Hyperpolarization (physics)

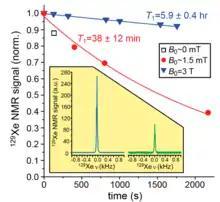
Figure 11. Xe(g) MRI studying in presence of high field vs T(longitudinal Spin Relaxation Time) during the decaying of hyperpolarization of Xe(g) in presence of magnetic field different strengths; 3.0 T for blue triangle, approximately 1.5 mT for red circles and approximately 0.0 mT for white squares. Hyperpolarized Xe(g) has transferred to kids bags then counted the decay time T in presence of different magnetic fields separately. Increasing the magnetic field strength (1.5mT to 3000mT) causing the decay time approximately up to eight-fold increments.

Solubility of Xenon in water medium 11% means at 25 °C 11 mL Xenon gas could be absorbed by 100 mL of water.